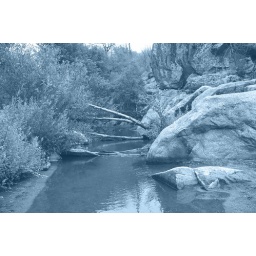
standing in water with new camera